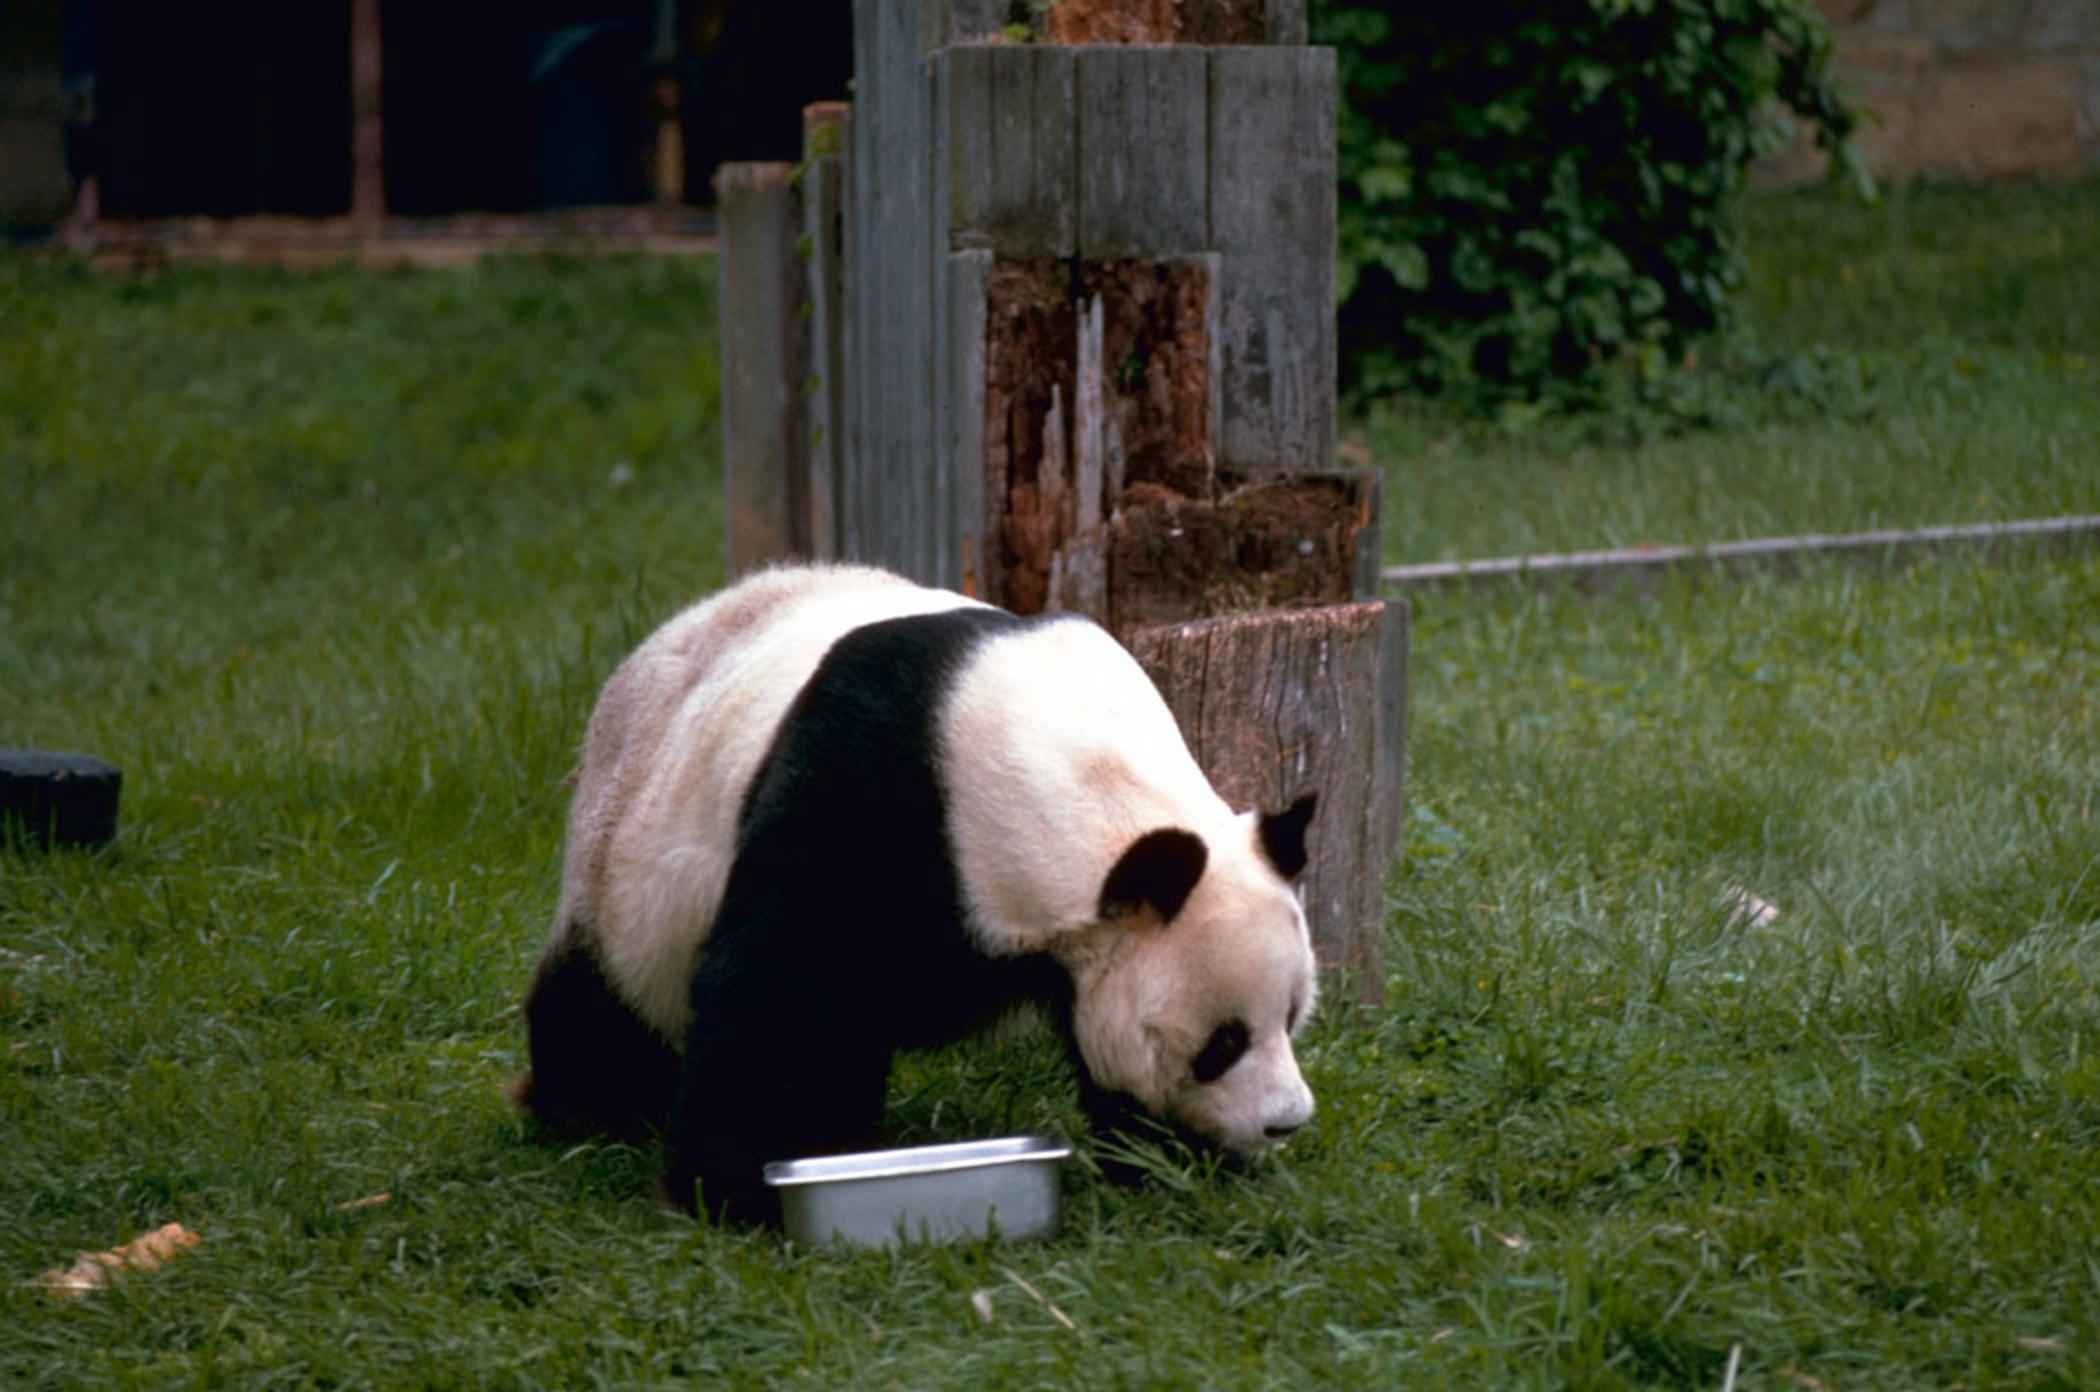
nature, white, animal, cute, bear, wildlife, zoo, mammal, asia, black, panda, eating, vertebrate, china, giant panda